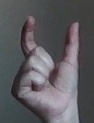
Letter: nun